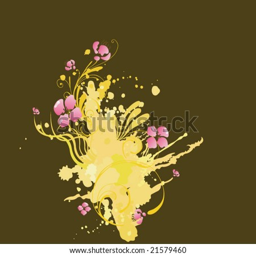
illustration of a decorative background